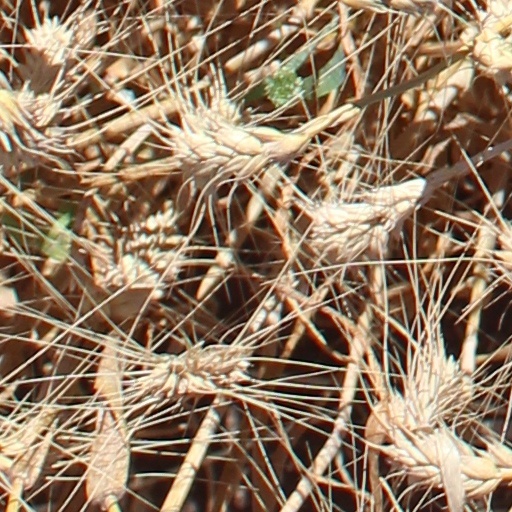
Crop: wheat